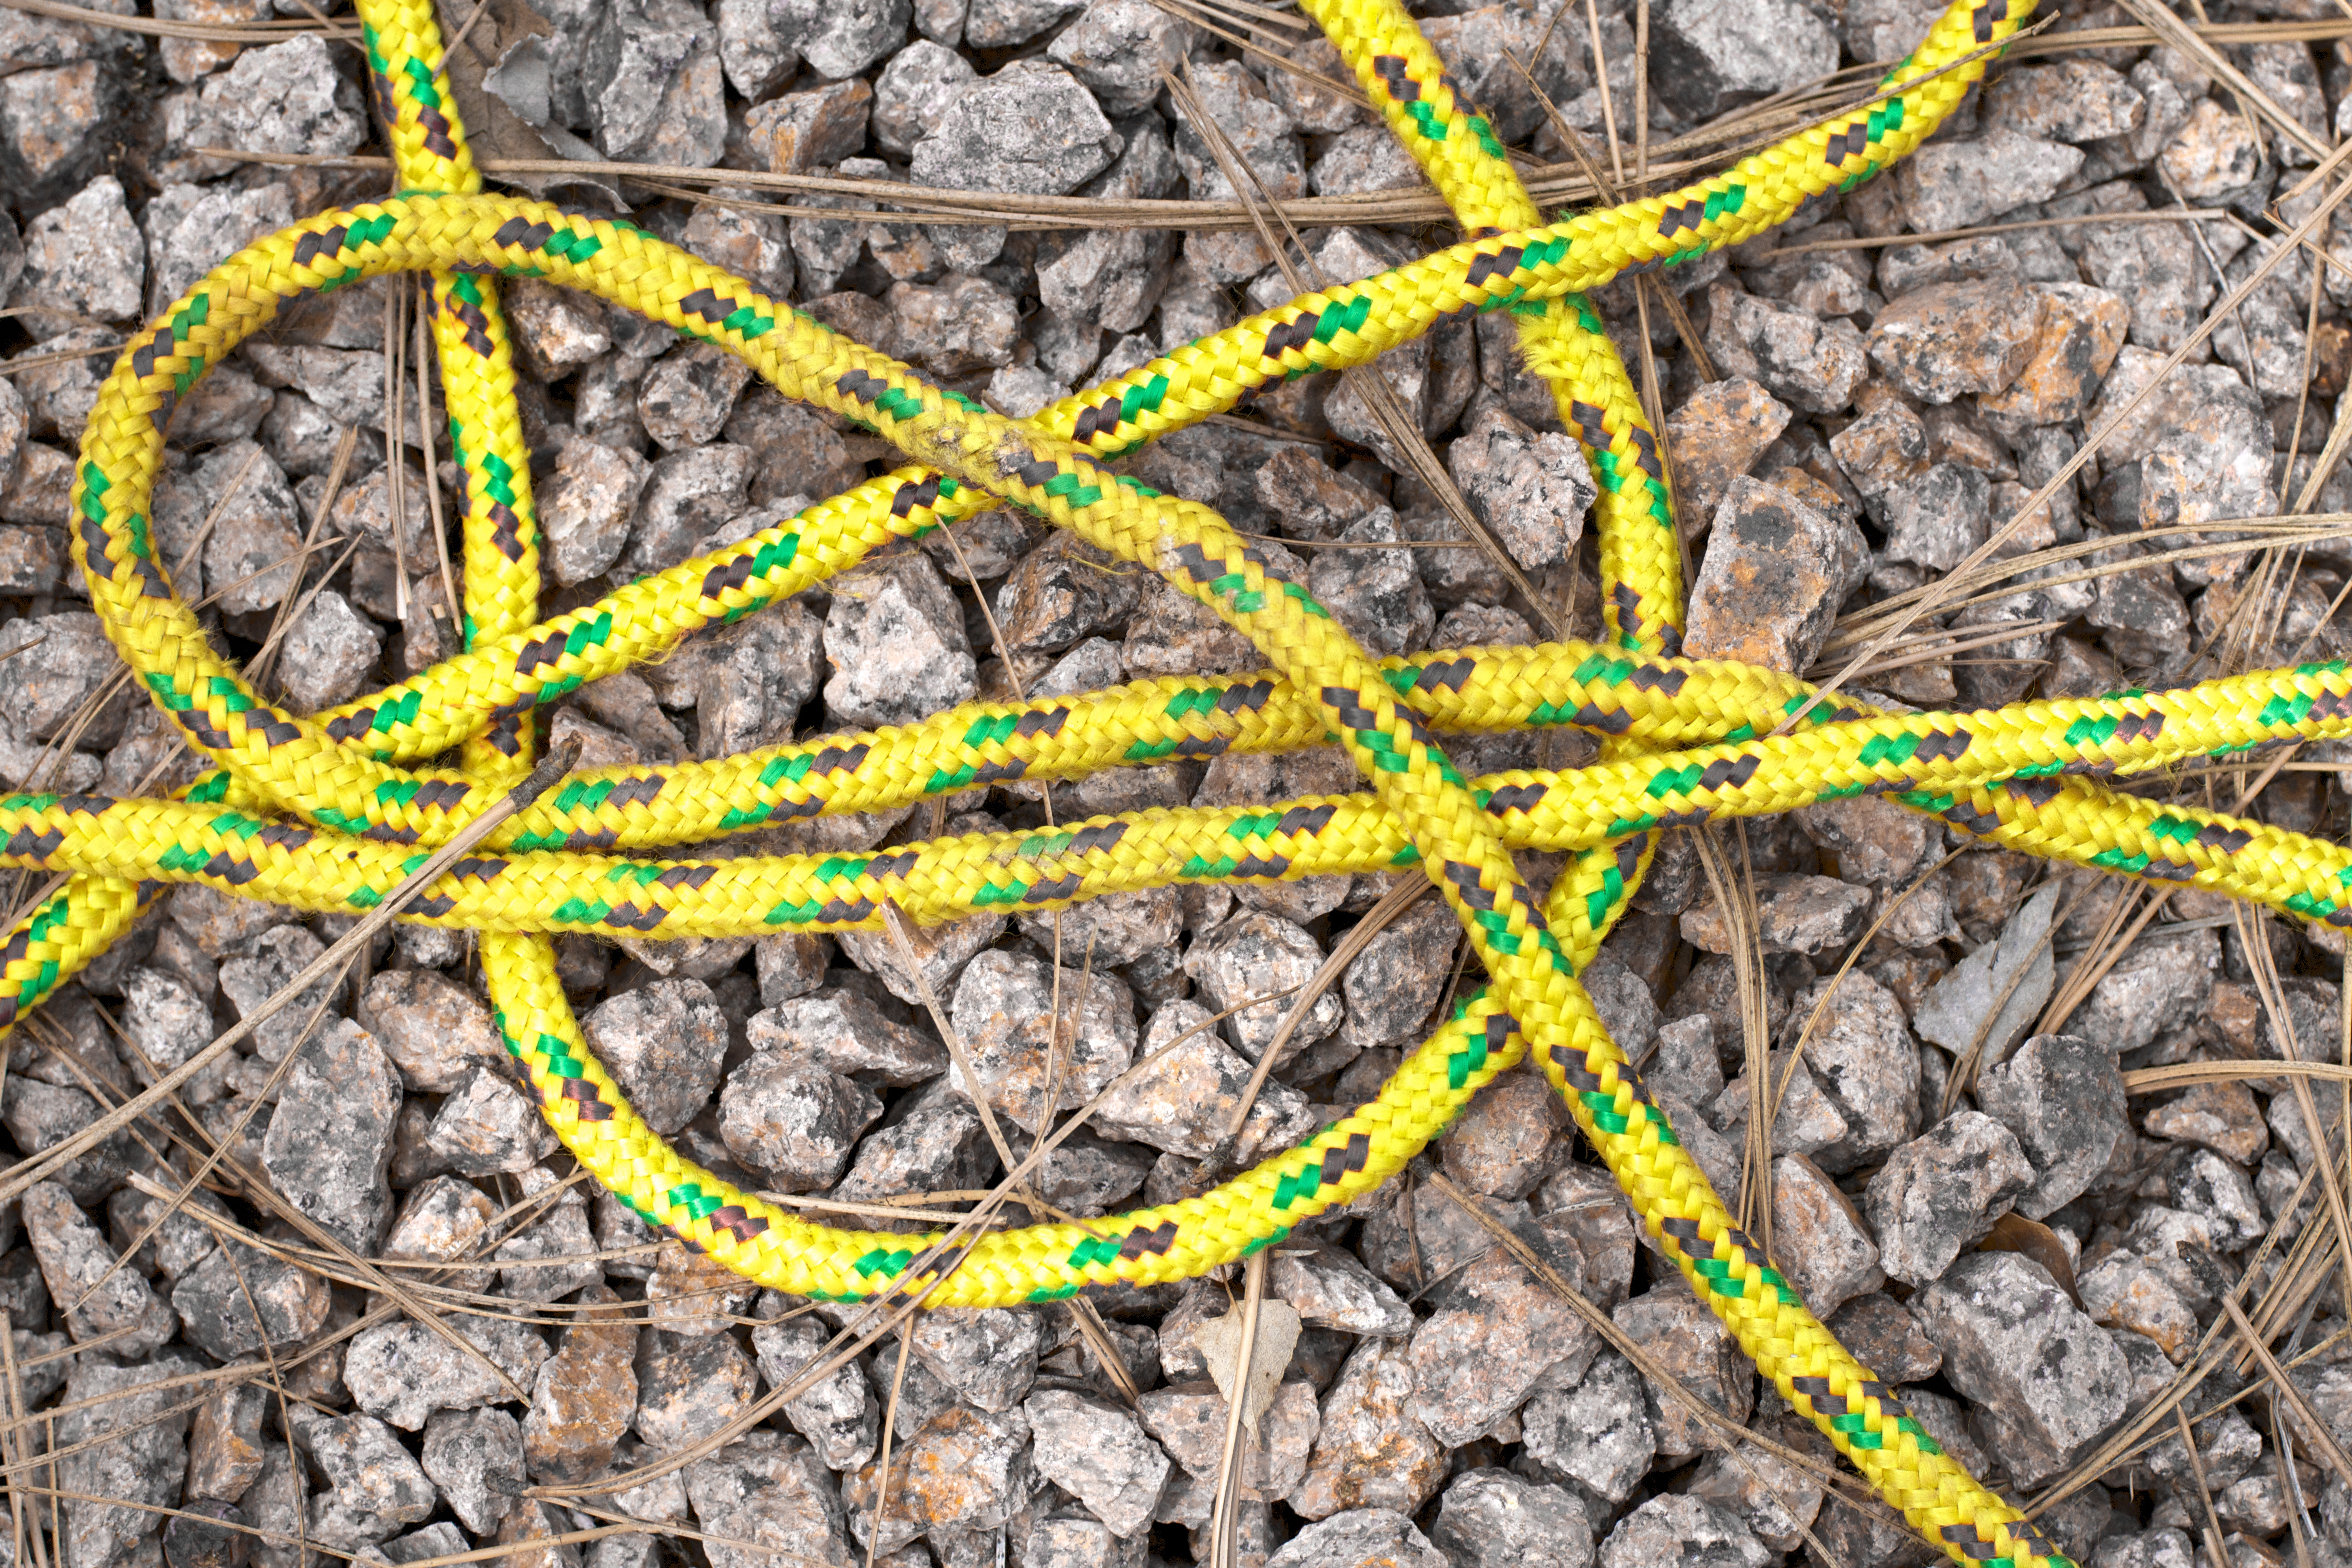
branch, rope, leaf, soil, reptile, yellow, outdoor structure